Question: What are the men holding up?
Tambaya: Me mazan suka riƙe sama?
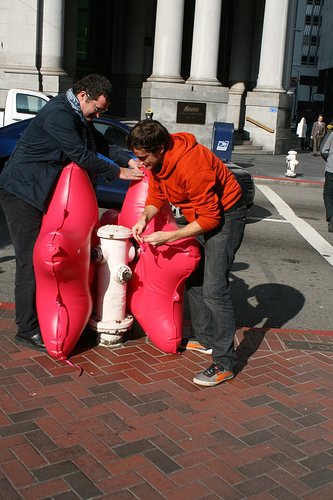
Answer: Floating toys.
Amsa: Ababen wasa masu tashi.